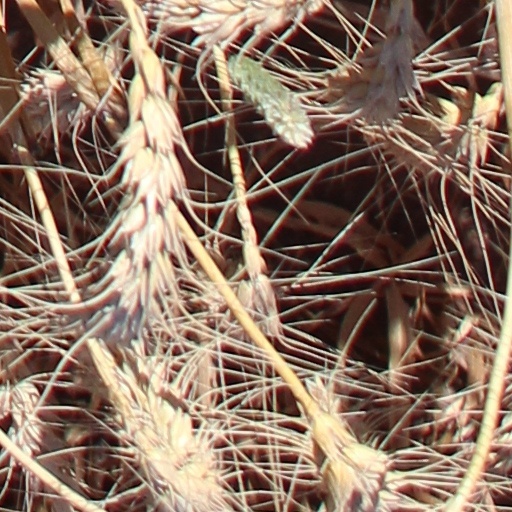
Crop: wheat